Zu Mantua in Banden

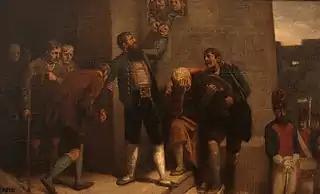
Hofer's last walk, Karl Karger, 1872

Zu Mantua in Banden (also known as the "Andreas-Hofer-Lied") is one of the most popular folk songs and, since 1948, the official anthem of the current Austrian State of Tyrol, i.e. the Northern and Eastern part of the former County of Tyrol. The Landtag assembly of the Italian South Tyrol province on 29 October 2004 by majority has rejected its adoption about the Italian-speaking community. It is however, like the "Bozner Bergsteigerlied", an unofficial anthem of the German-speaking community.